Lady Eve Balfour

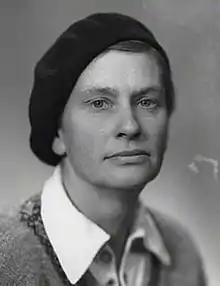
Balfour in 1943

Lady Evelyn Barbara Balfour, (16 July 1898 – 16 January 1990) was a British farmer, educator, organic farming pioneer, and a founding figure in the organic movement. She was one of the first women to study agriculture at an English university, graduating from the institution now known as the University of Reading.